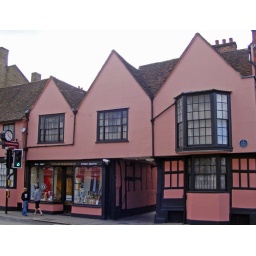
pink painted houses and shops in Ware High Street